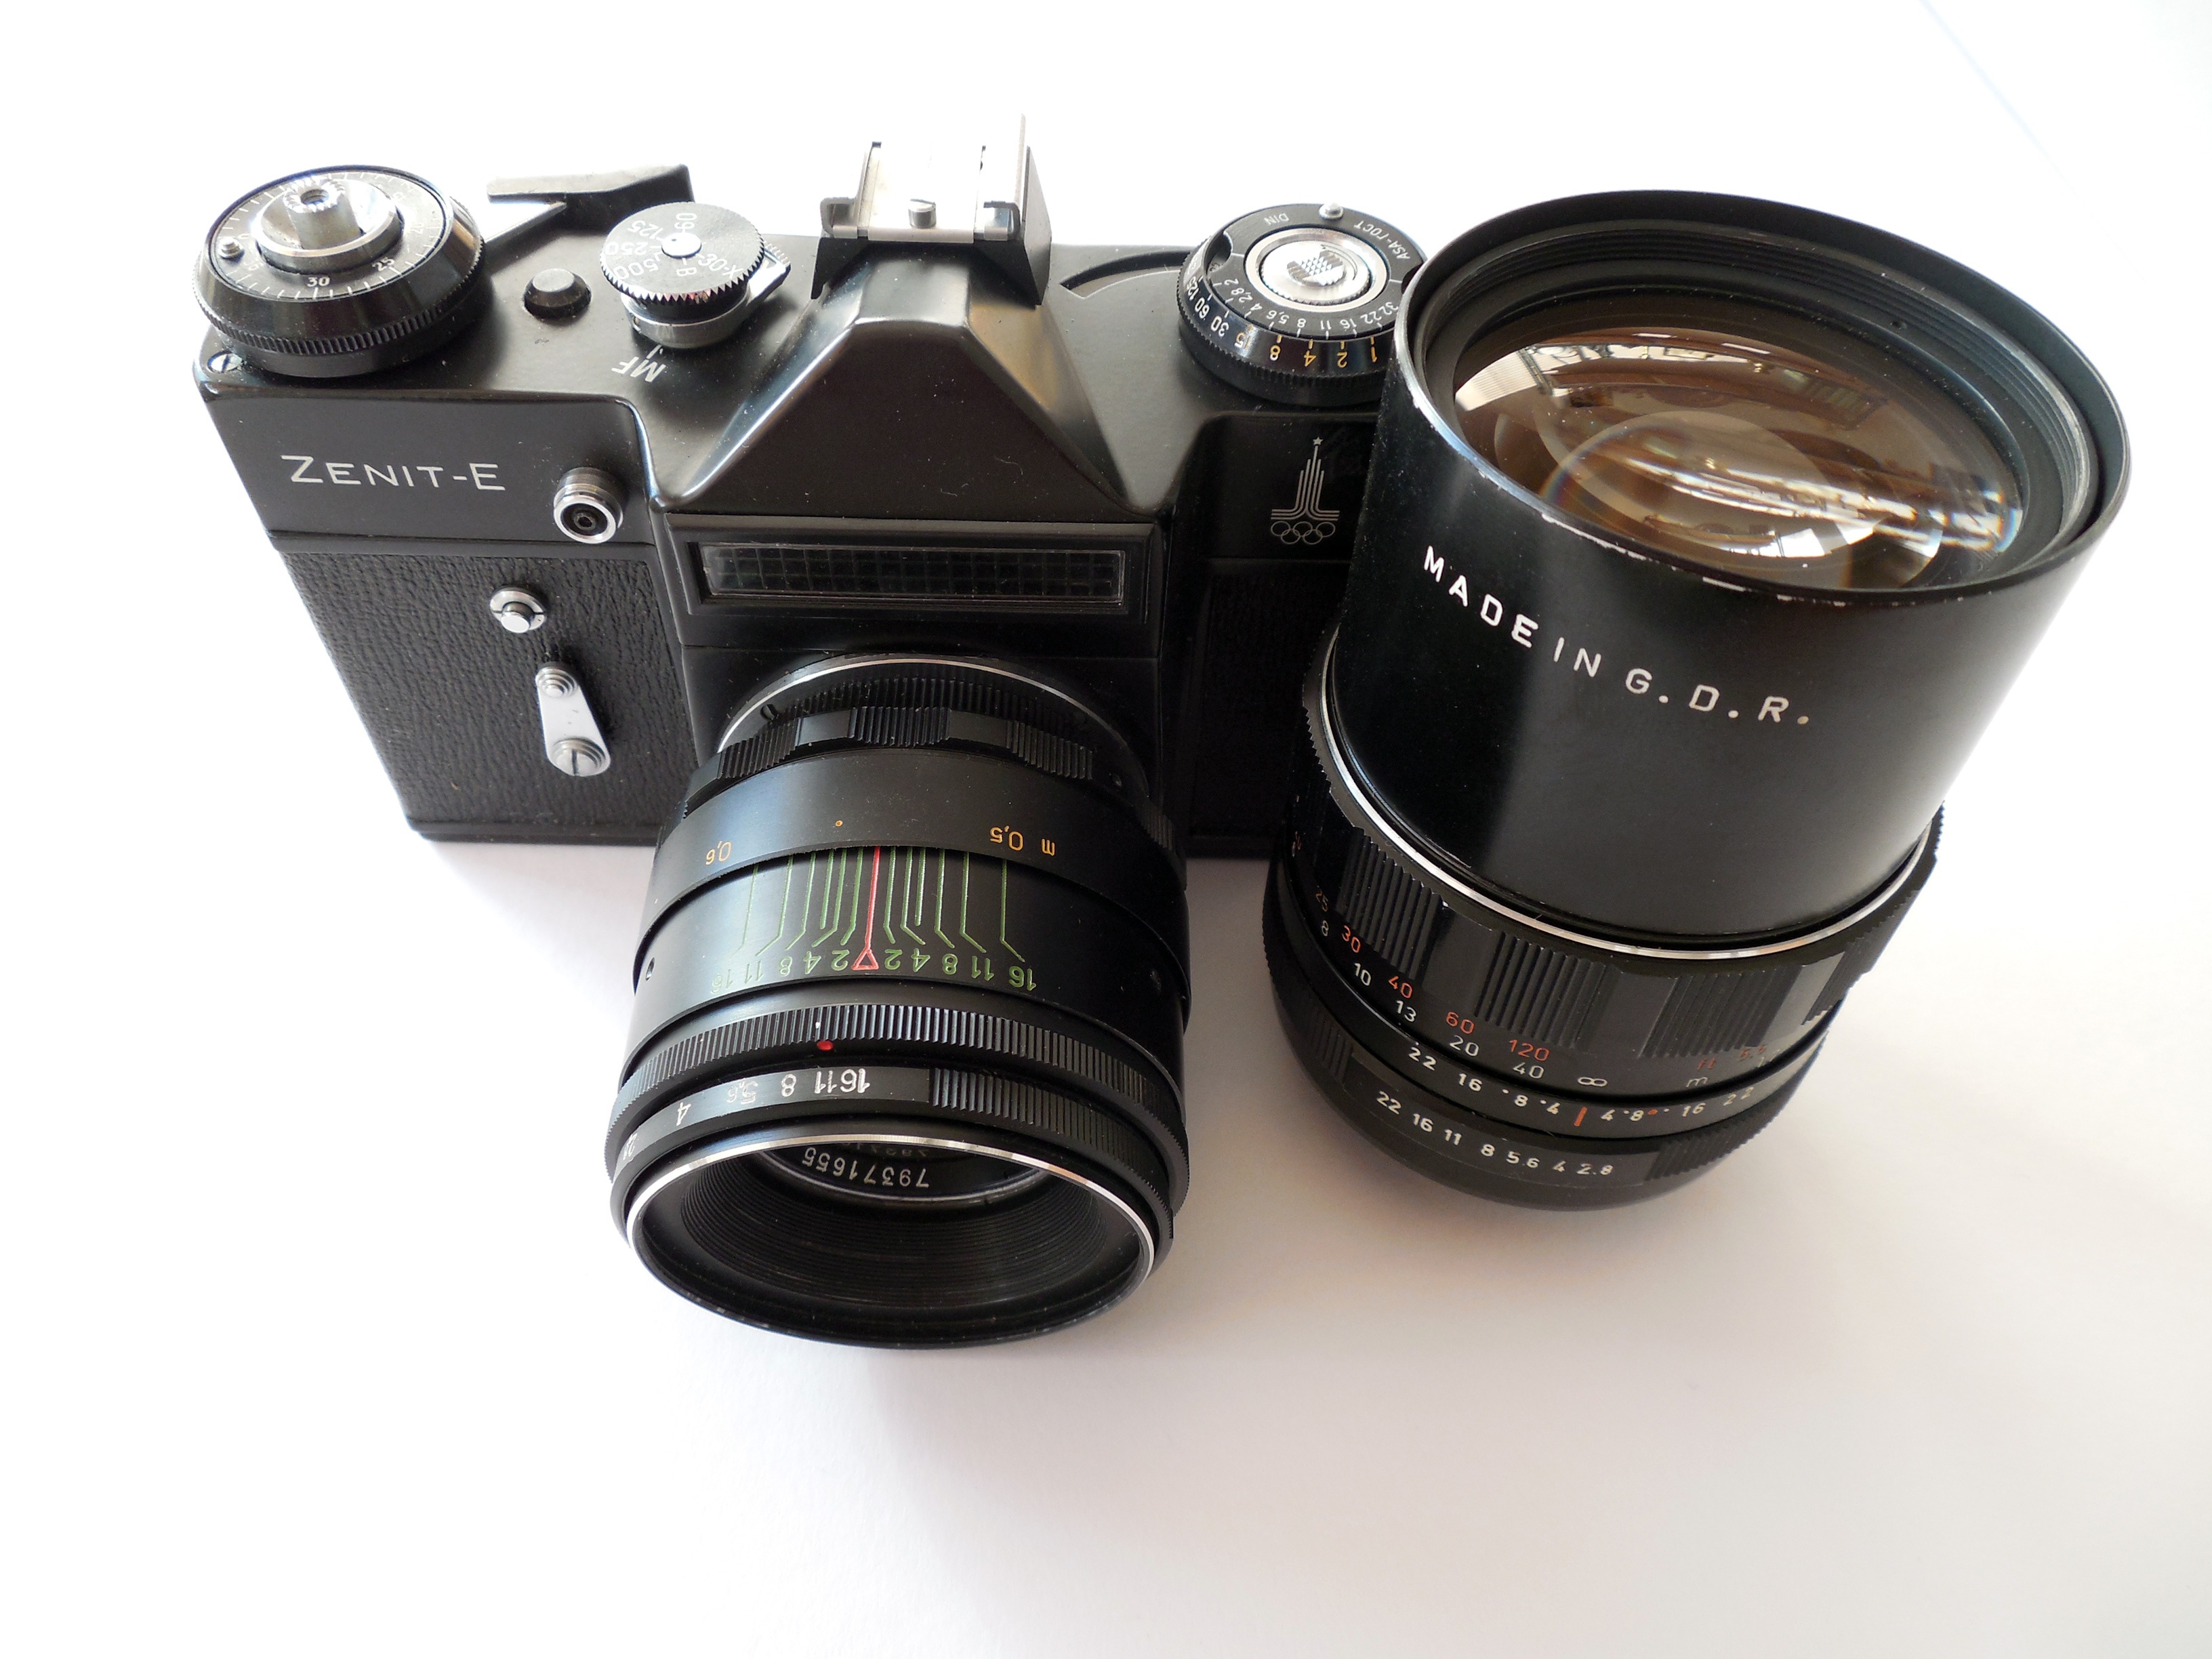
camera, photography, retro, old, analog, lens, nostalgia, ussr, camera lens, zenith, ddr, olympia, photo camera, cameras optics, teleconverter, zenit e, sowetunion